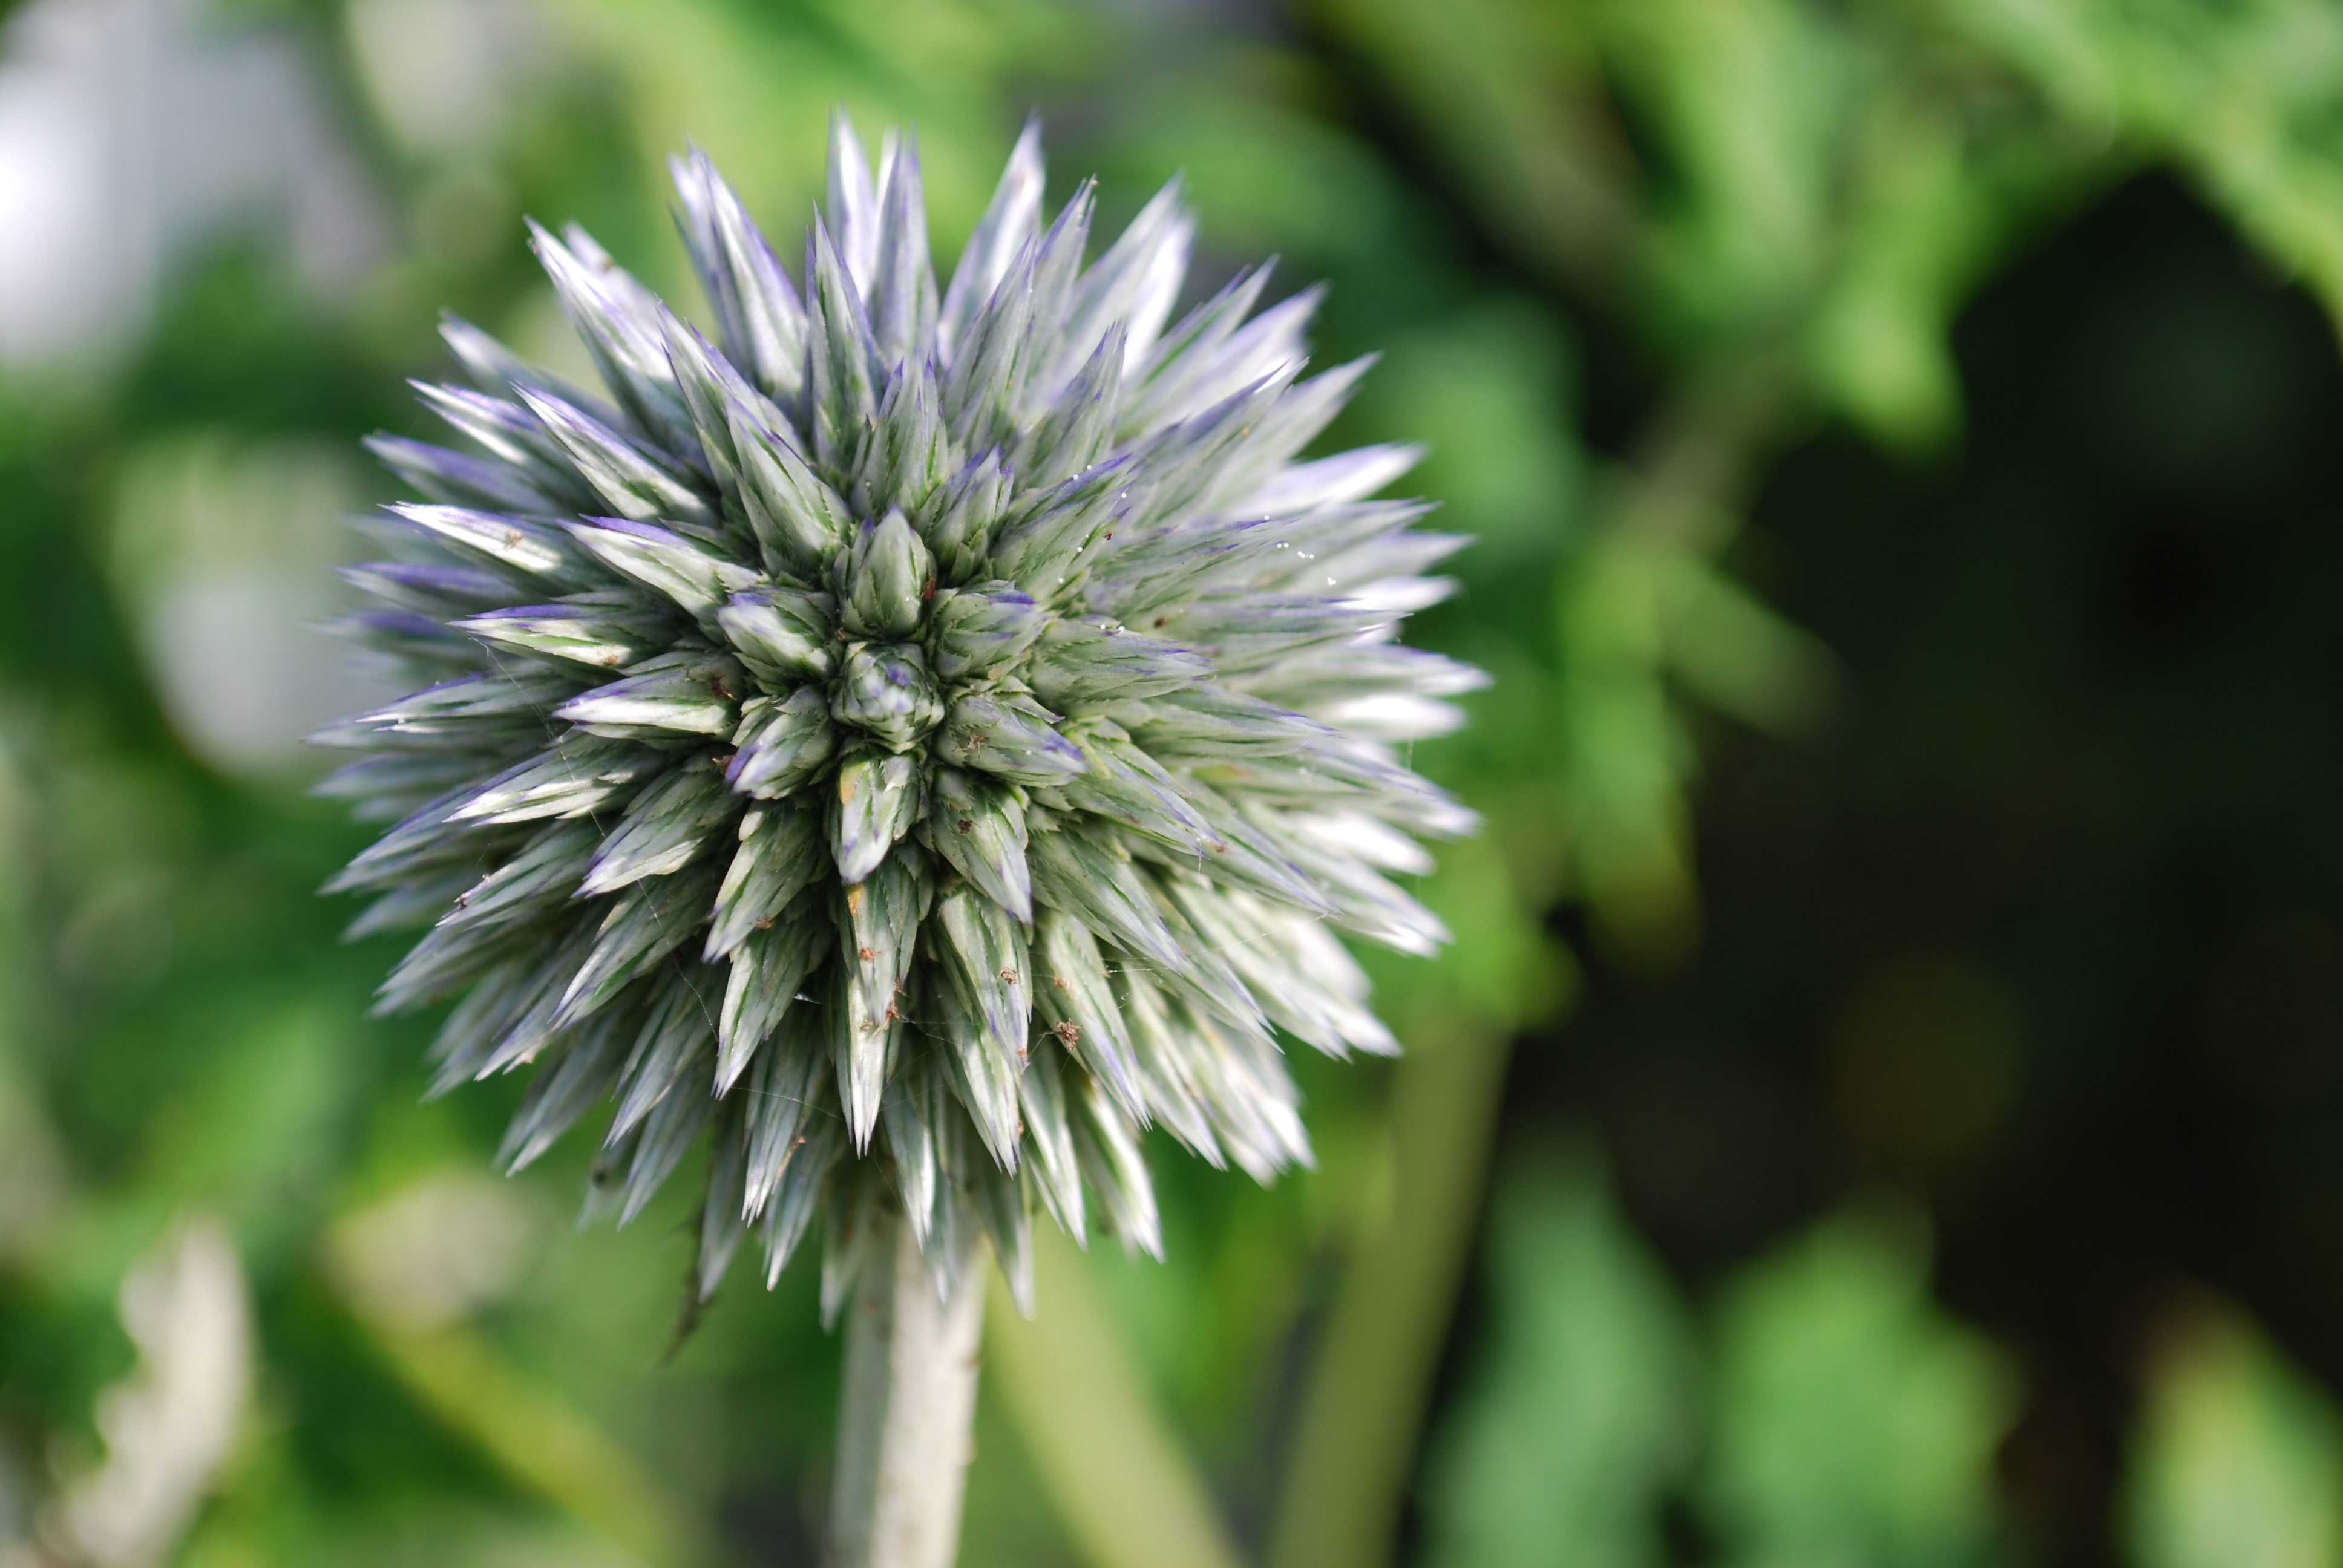
nature, grass, spiky, plant, flower, petal, summer, green, natural, botany, garden, flora, wildflower, close up, outdoors, gardening, growing, thistle, horticulture, flower garden, gardener, macro photography, flowering plant, daisy family, growing plant, silybum, plant stem, land plant